Runway Cop

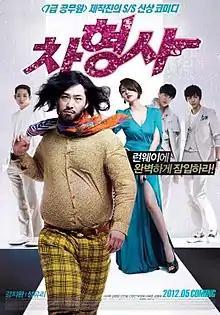
Theatrical poster

Runway Cop is a 2012 South Korean action comedy film, starring Kang Ji-hwan and Sung Yu-ri and directed by Shin Tae-ra. It tells the story of an overzealous and overweight detective Cha Cheol-soo who goes undercover as a fashion model in order to solve a case. It reunites the two leads since the television series "Hong Gil-dong" (2008), and is the second film Kang has worked on with Shin since "My Girlfriend Is an Agent" (2009).